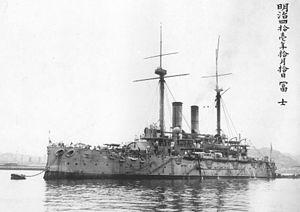
Le Fuji est un cuirassé de la Marine impériale japonaise de classe Fuji. Construit par le chantier Thames Ironworks and Shipbuilding Company à la fin des années 1890, il est lancé en 1896. Il participe à la guerre russo-japonaise entre 1904 et 1905 et notamment à la bataille de Port-Arthur avec son sistership Yashima. Le Fuji combat également dans les batailles de la mer Jaune et Tsushima où il est légèrement endommagé. Le navire est reclassé comme navire de défense côtière en 1910 et sert comme navire d'entraînement jusqu’à la fin de sa carrière. Il est rayé des listes en 1922 et mis à la ferraille en 1948.